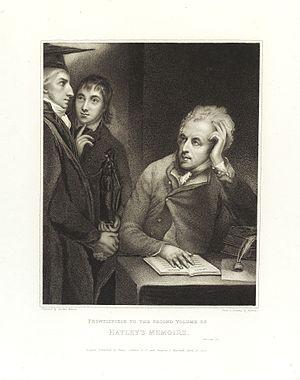
Caroline Watson est une graveuse au pointillé britannique.